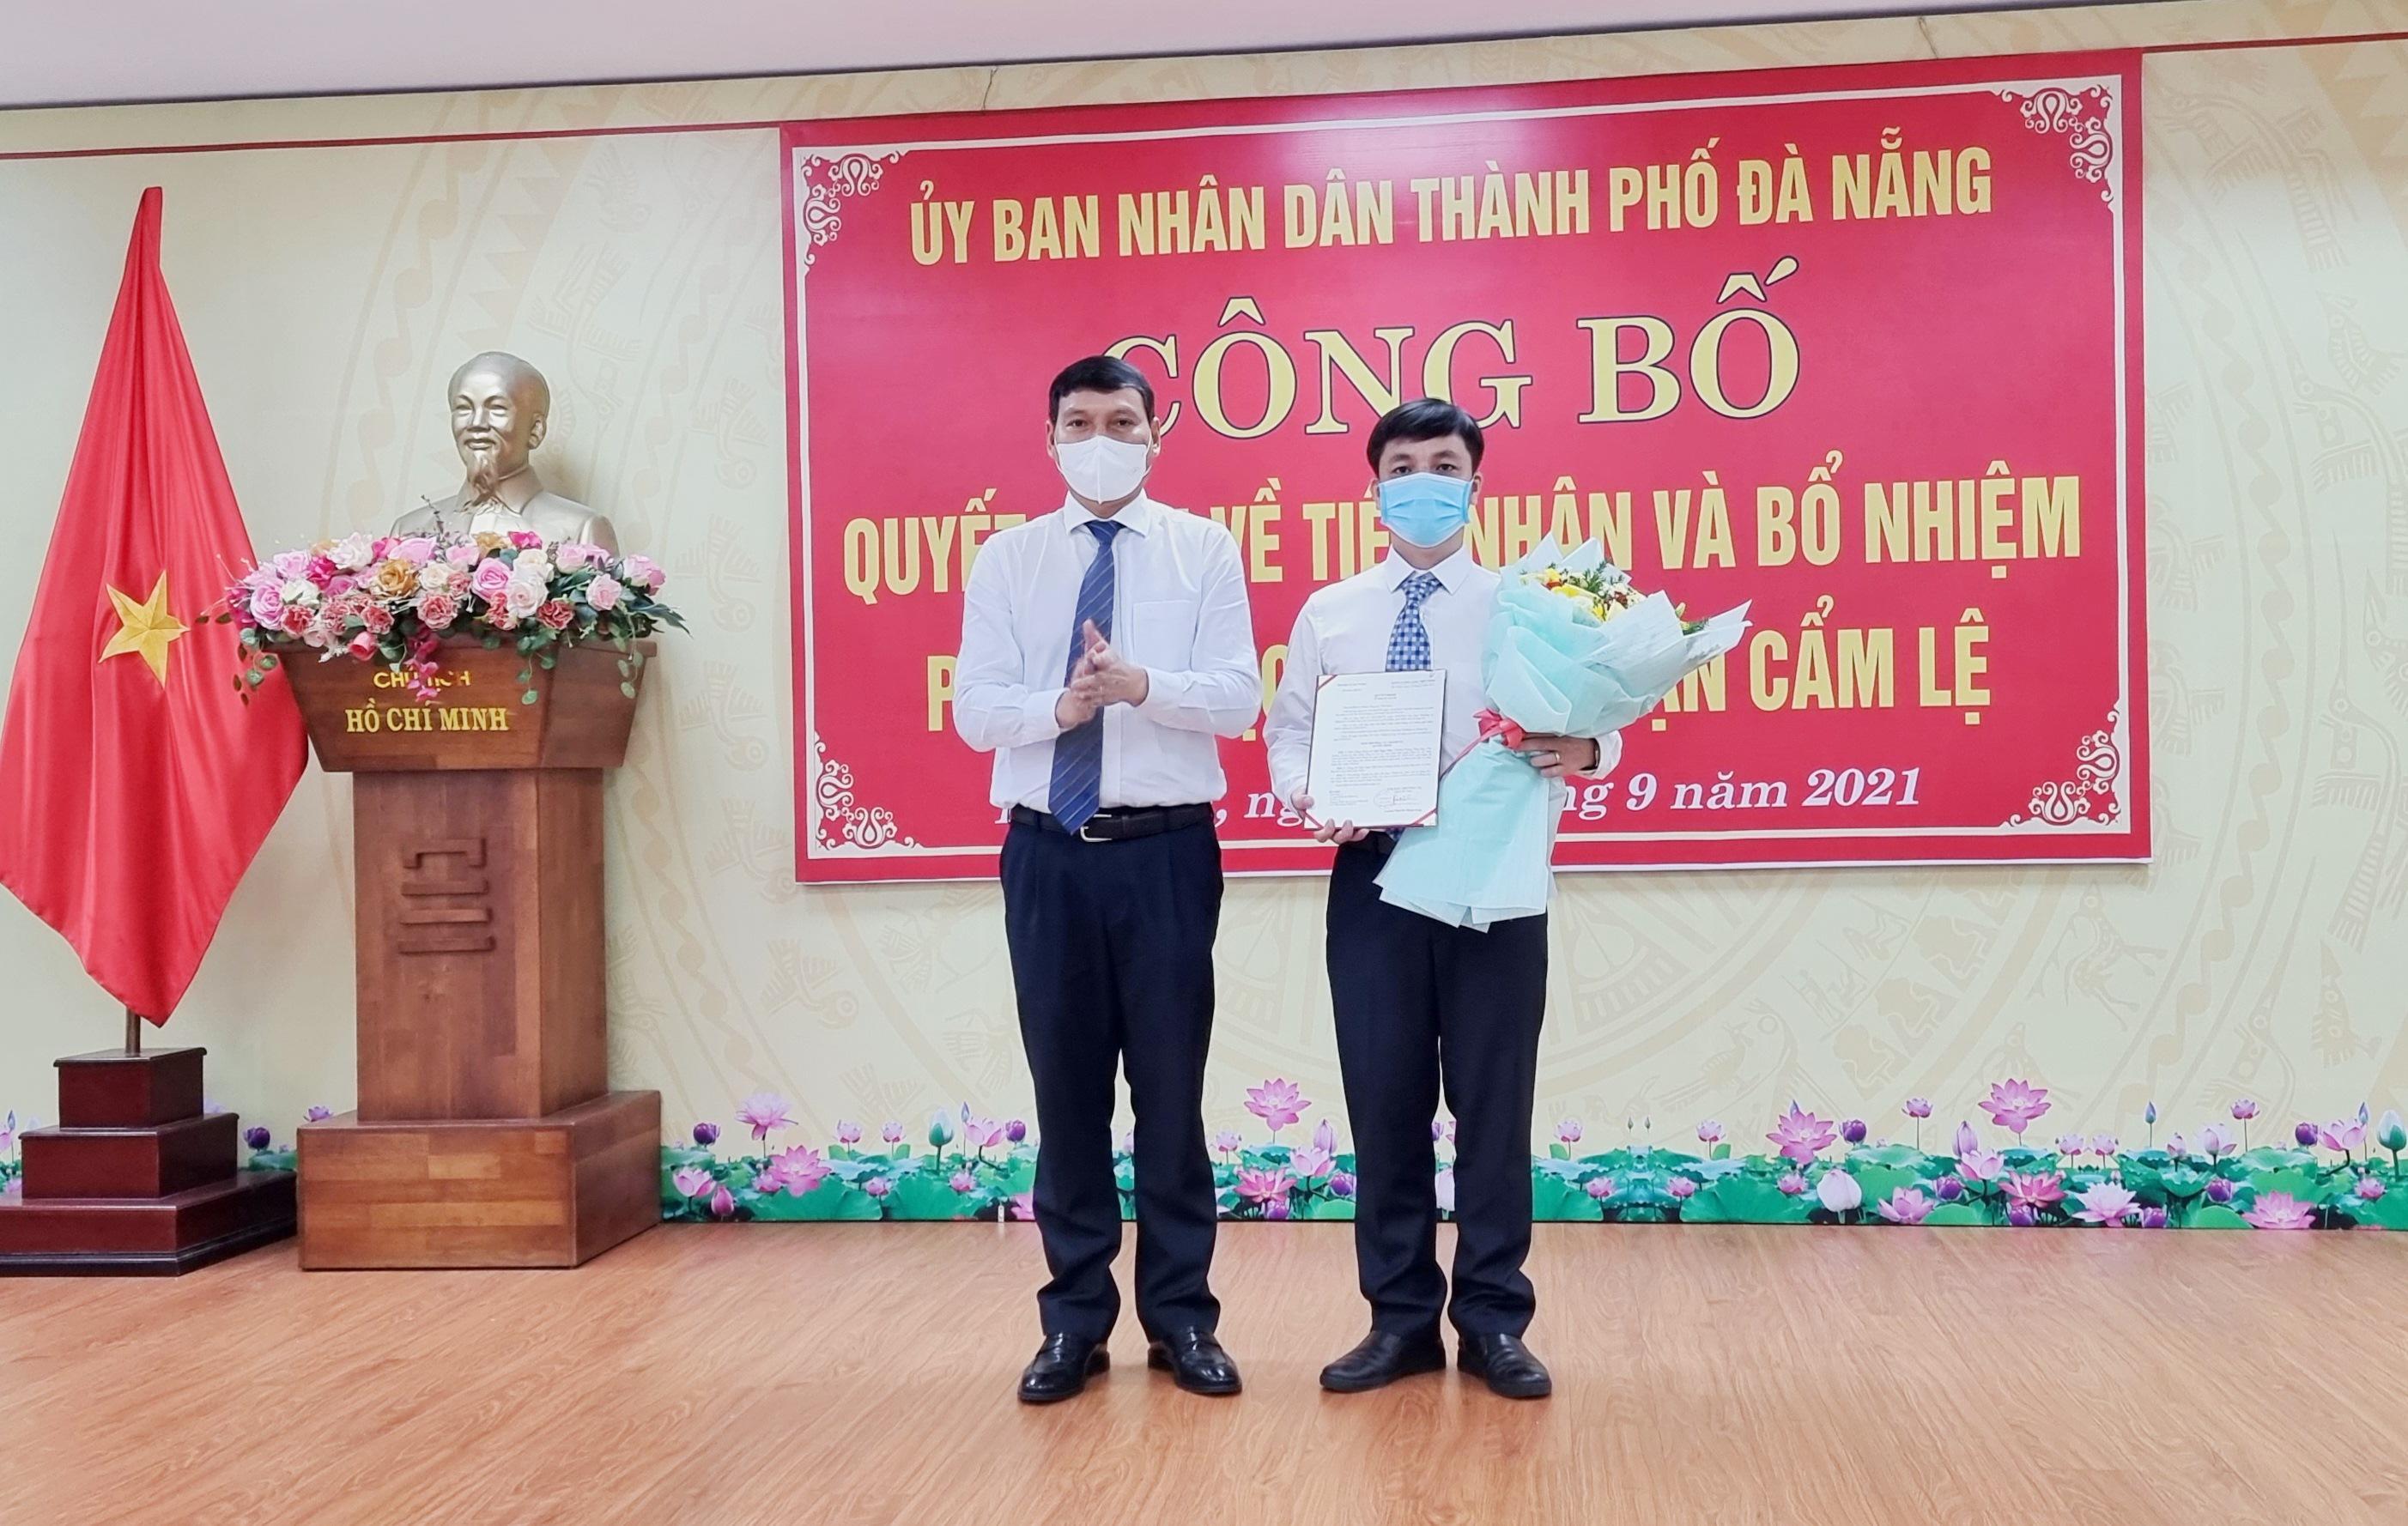
có hai người đang đứng cạnh nhau ở trên bục